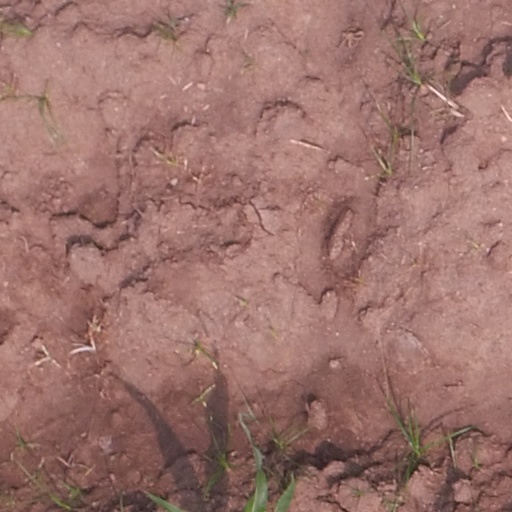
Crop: maize; corn